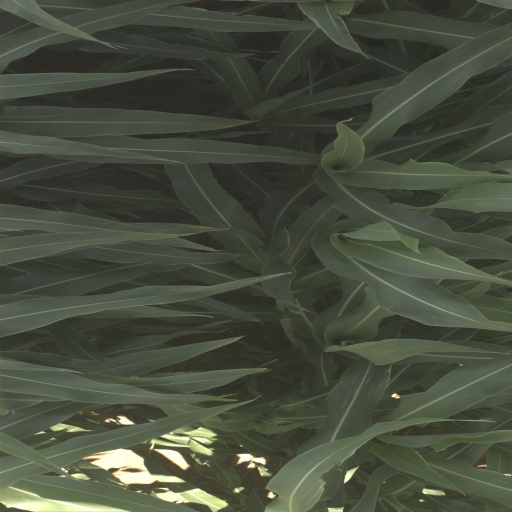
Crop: sorghum